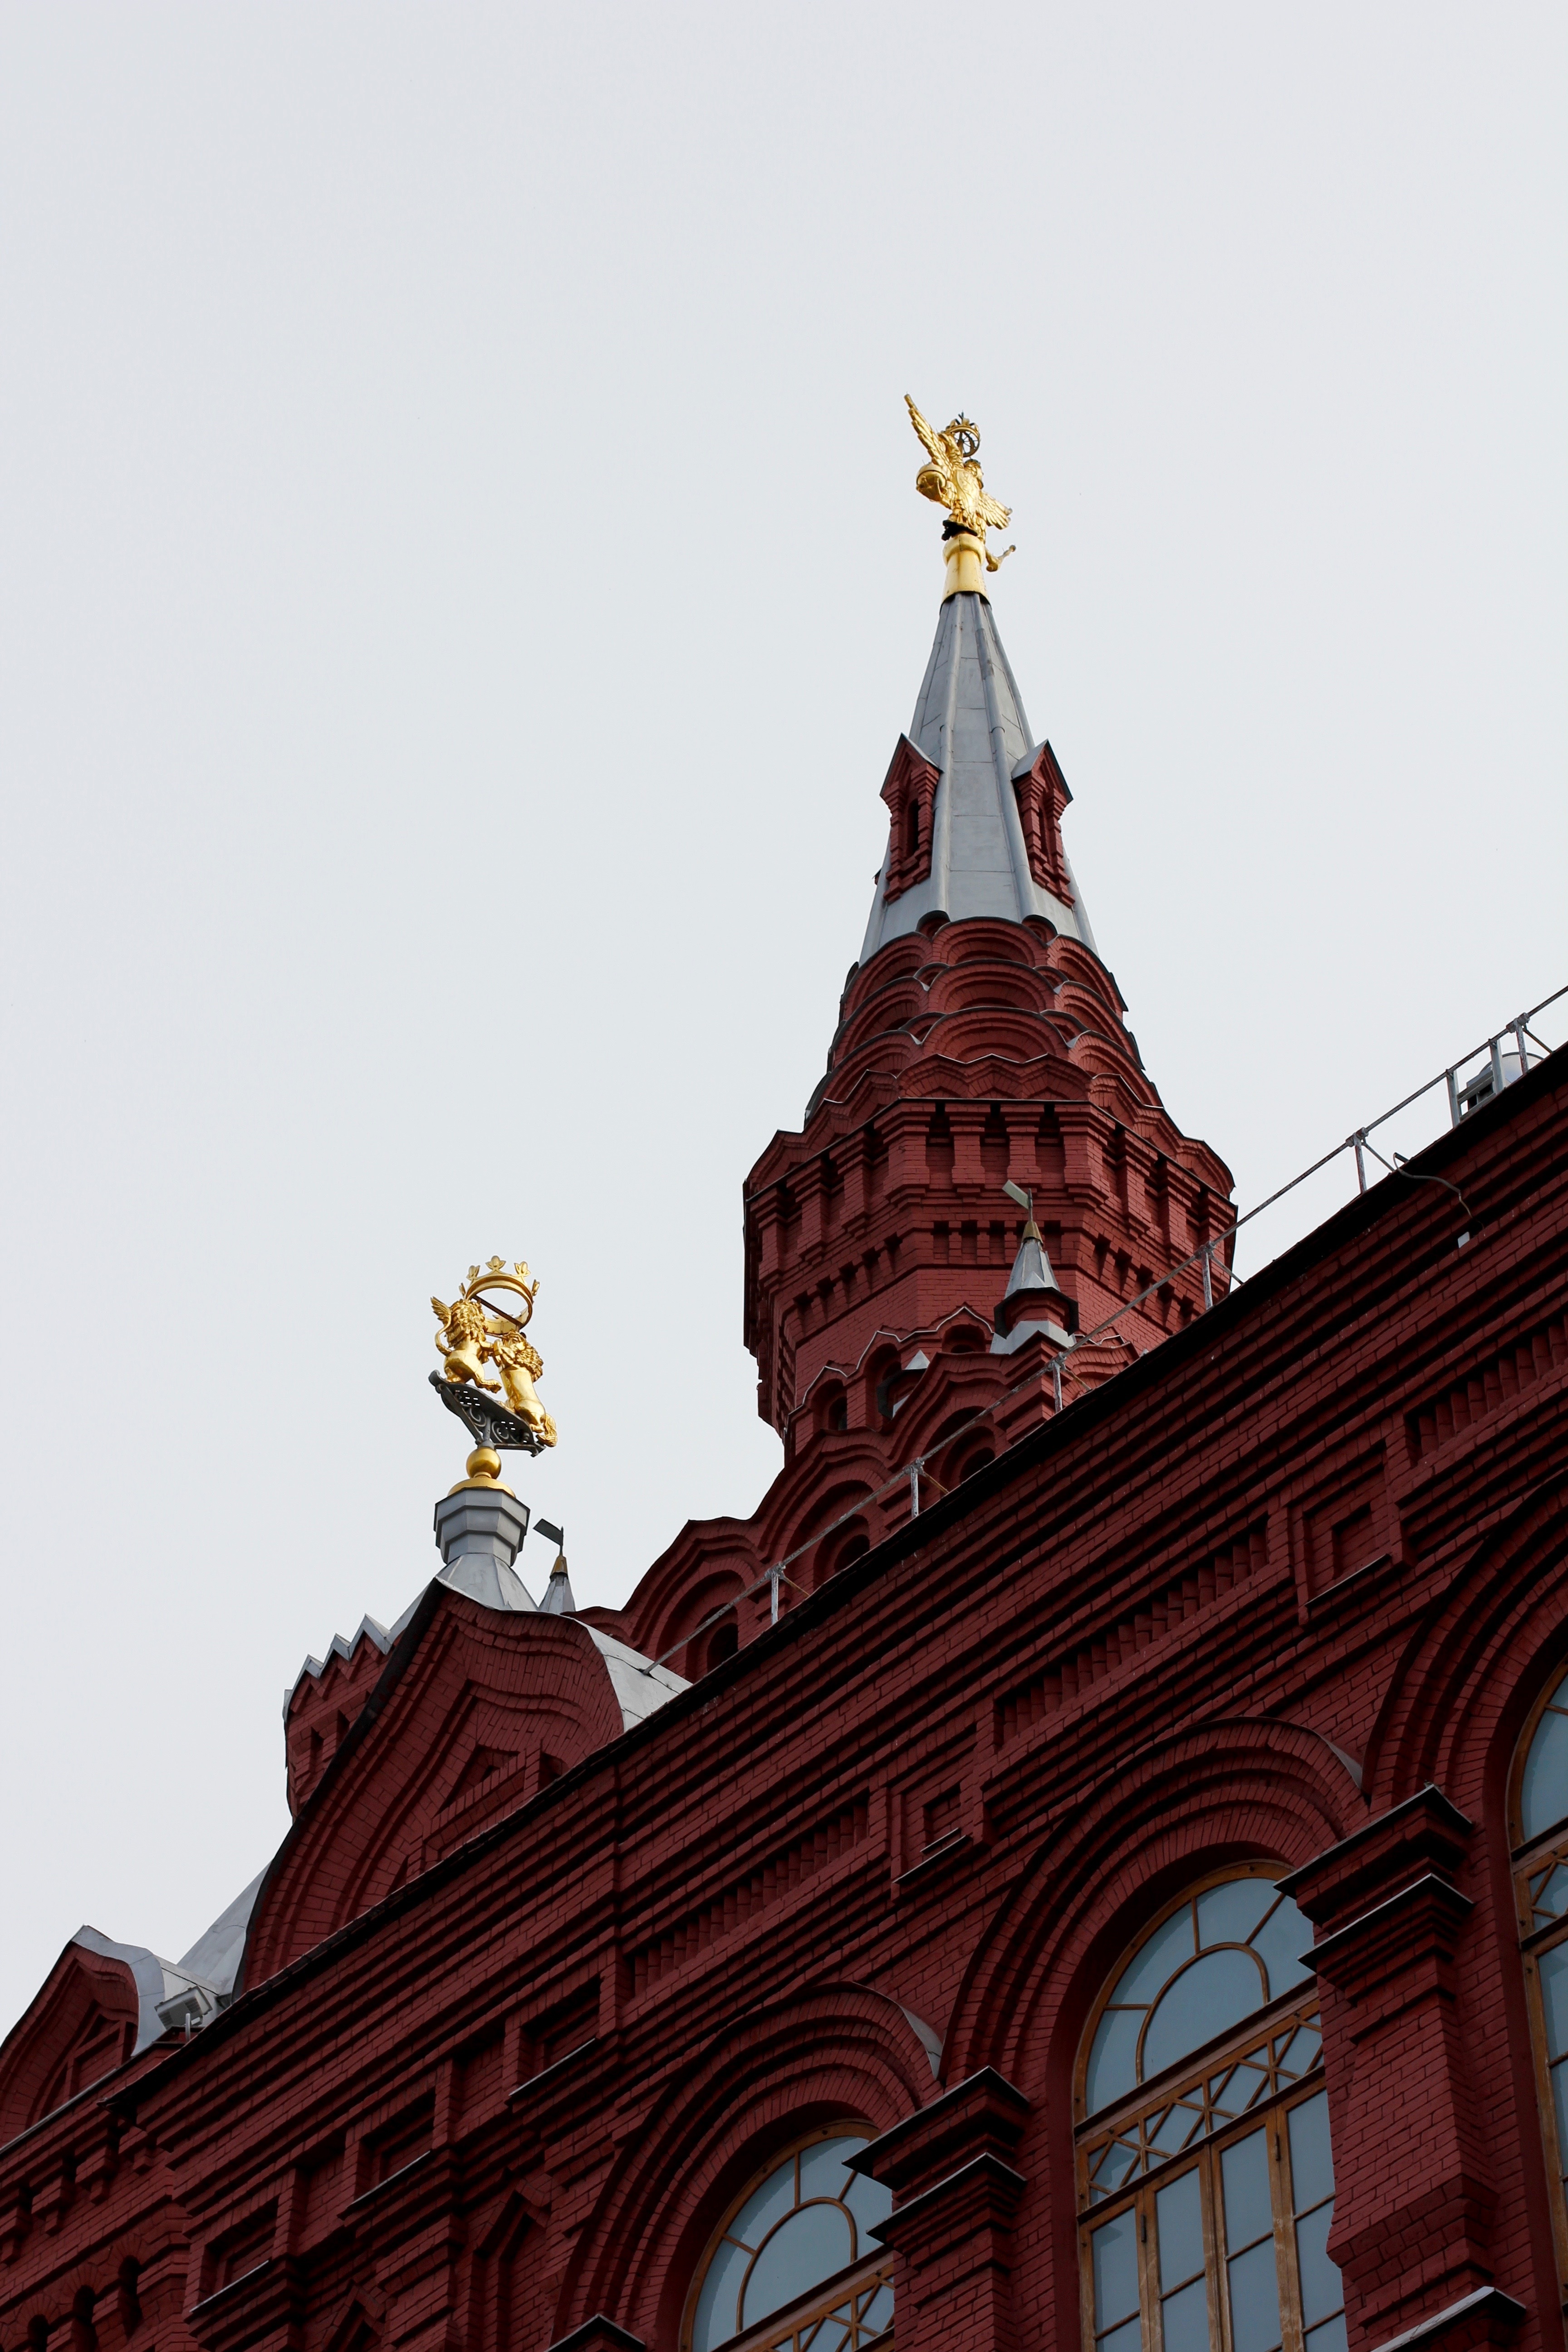
architecture, building, statue, tower, landmark, facade, tourism, place of worship, capital, temple, spire, moscow, russia, historically, kremlin, east, soviet union